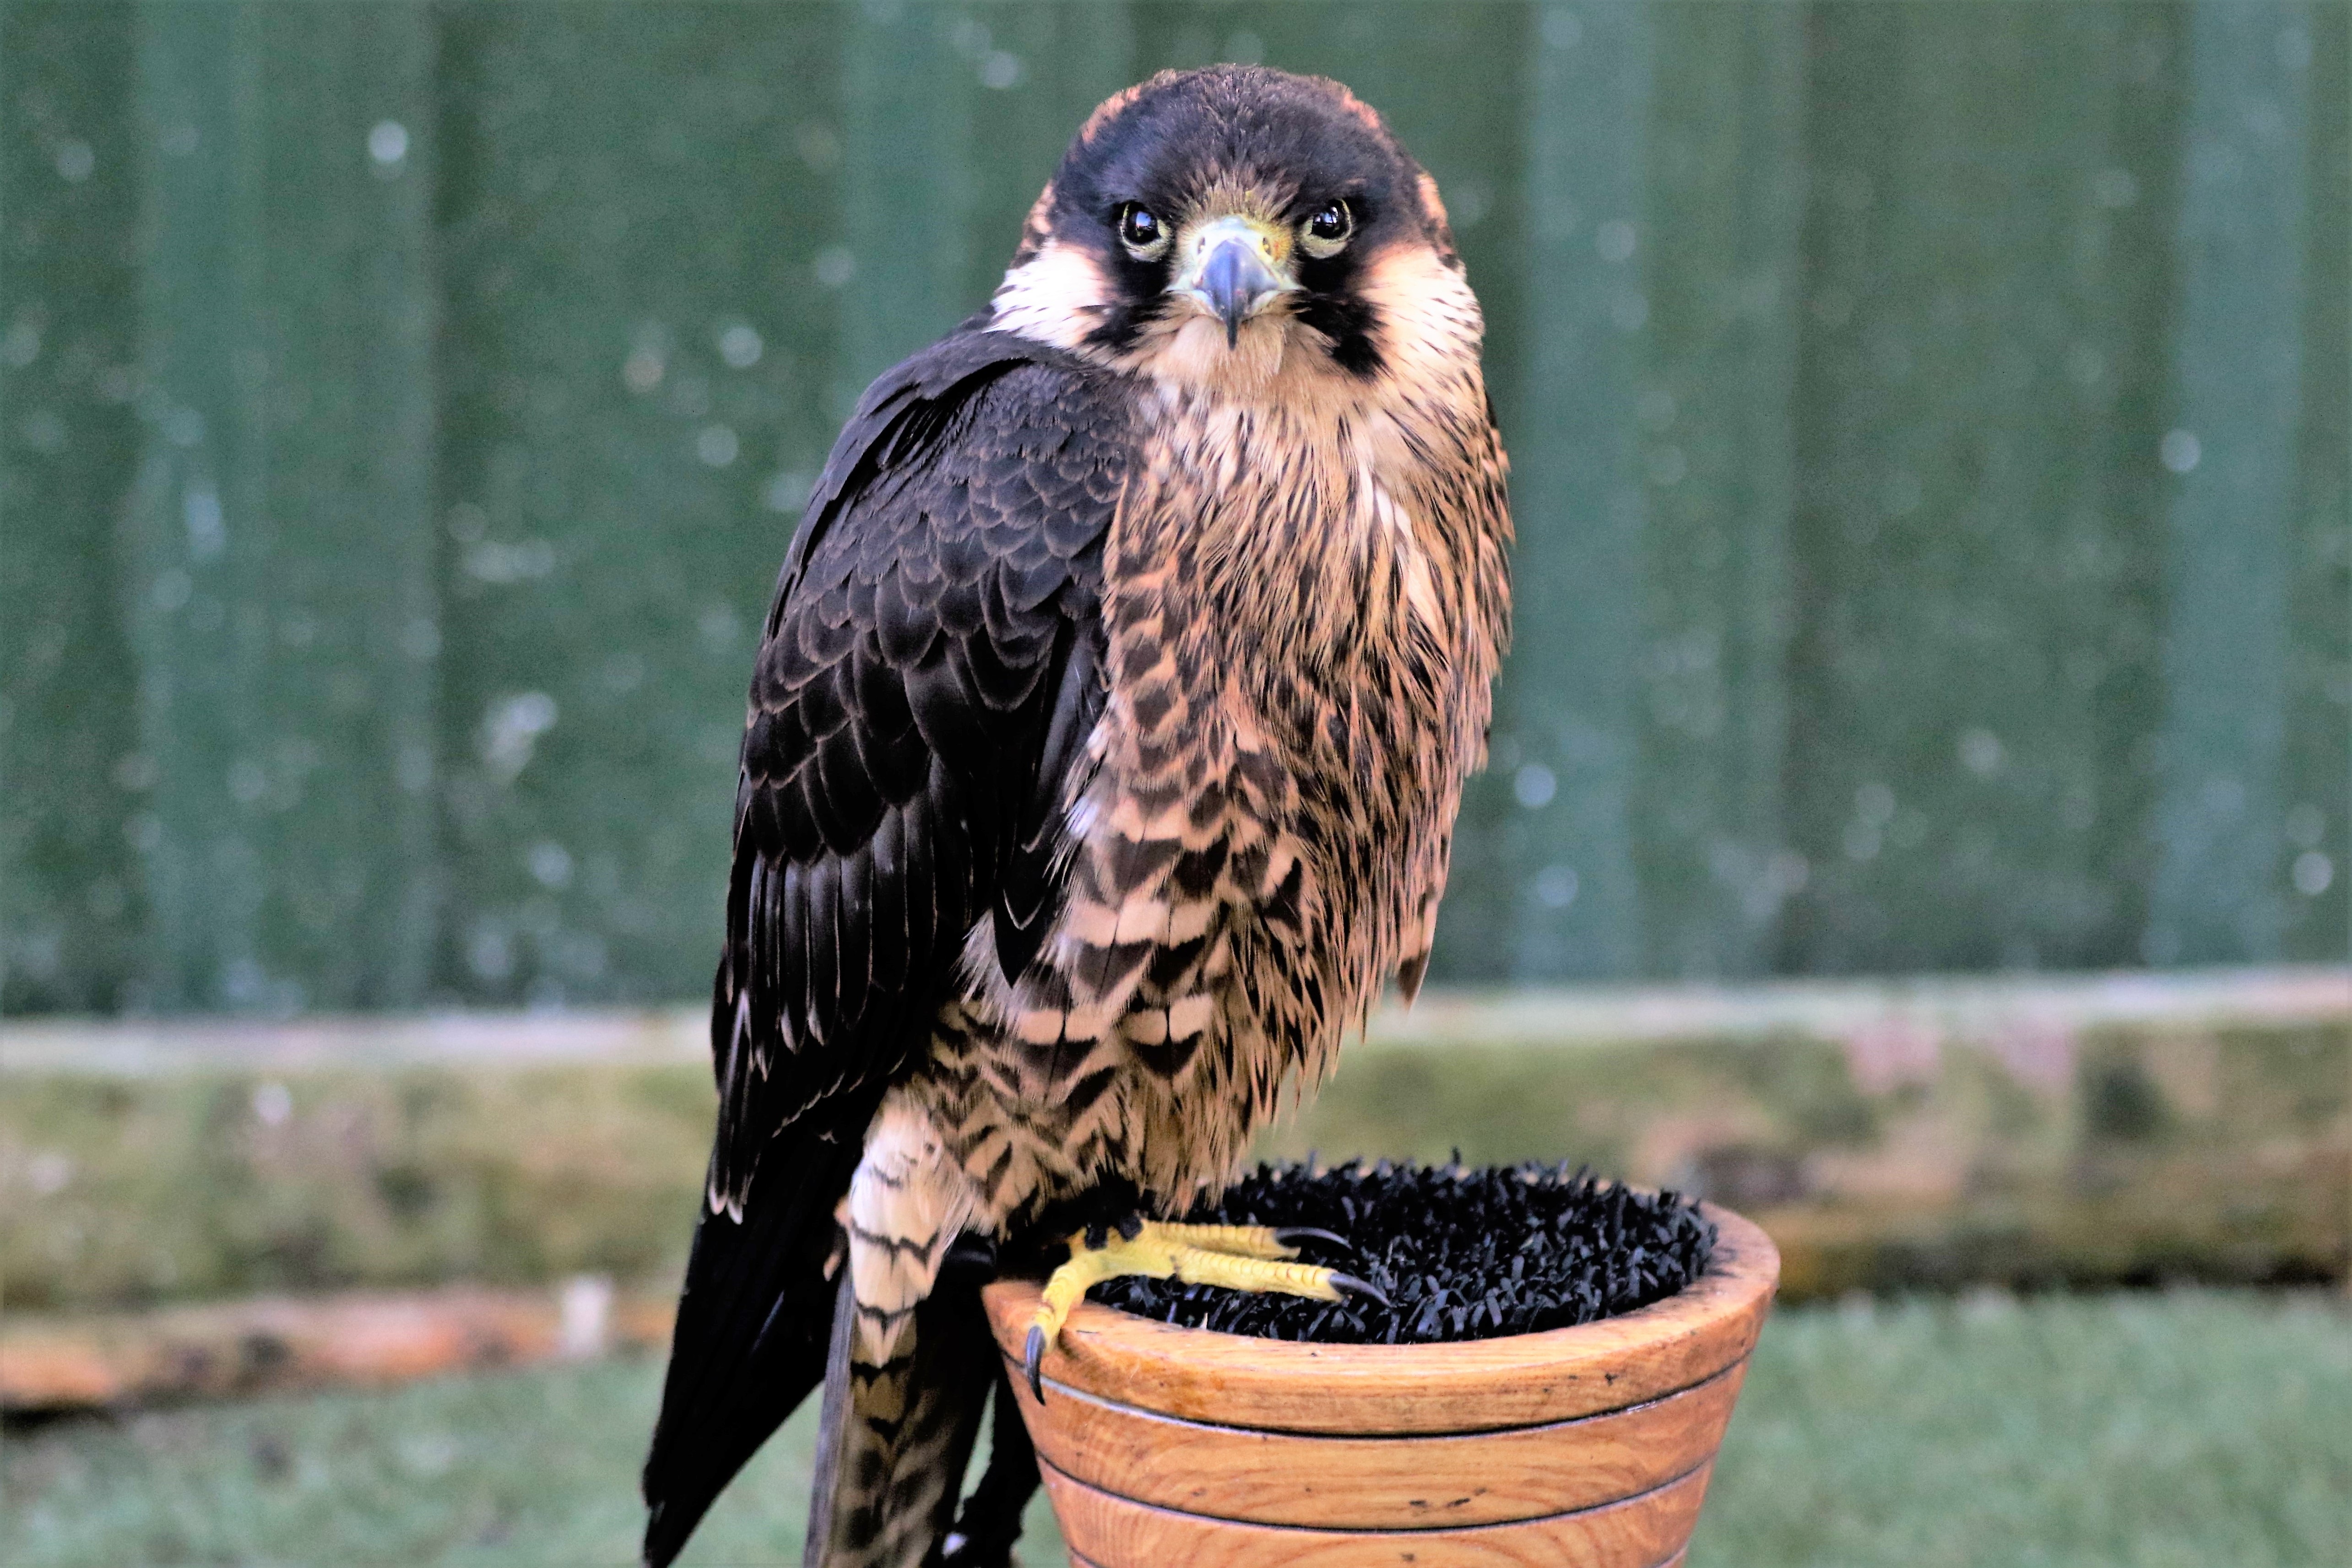
outdoor, bird, wing, wildlife, zoo, portrait, beak, eagle, predator, hawk, speed, feather, fauna, raptor, bird of prey, vertebrate, fast, carnivore, hunting, hunter, falcon, prey, perched, falconry, peregrine, falconer